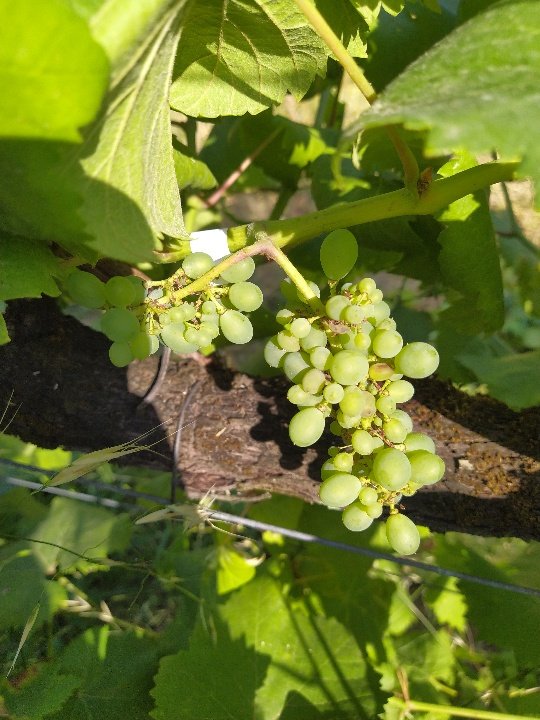
Berries visible: 0
Grape clusters: 1